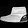
Label: Ankle boot